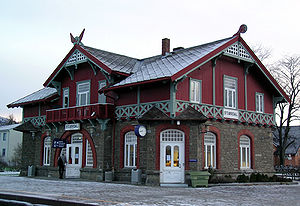
Stjørdal Station
Stjørdal Station er en jernbanestation på Nordlandsbanen, der ligger i byen Stjørdal i Norge. Stationen består af nogle få spor, to perroner, en stationsbygning med ventesal og kiosk og en parkeringsplads. Den betjenes af fjerntog mellem Trondheim og Bodø og af regionaltog mellem Lerkendal og Steinkjer.